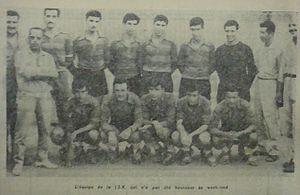
Photo de l'équipe de la JS Kabylie en 1962-1963
Le Classico algérien est la rencontre de football entre les deux clubs algériens du Mouloudia Club Alger et de la Jeunesse sportive de Kabylie. Cette dénomination s'inspire du Clásico espagnol entre le Real Madrid et le FC Barcelone.